Palaiologos

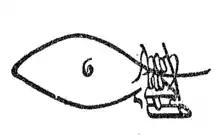
Signature of Hass Murad Pasha, an Ottoman statesman and possibly illegitimate son of one of Constantine XI's brothers

Because Venice was the only major non-Muslim power in the Eastern Mediterranean, it represented an appealing destination for Byzantine refugees as the empire fell. Numerous people with the last name Paleologus are recorded in Venice in the 15th and 16th centuries, many serving as "stratioti" (mercenary light-armed cavalrymen of Greek or Albanian origin). Venetian documents frequently refer to their "strenuous" prowess in service to the Venetian Republic. Venice had first become interested in hiring "stratioti" after witnessing the prowess of Greek and Albanian soldiers in the First Ottoman–Venetian War of 1463–1479.